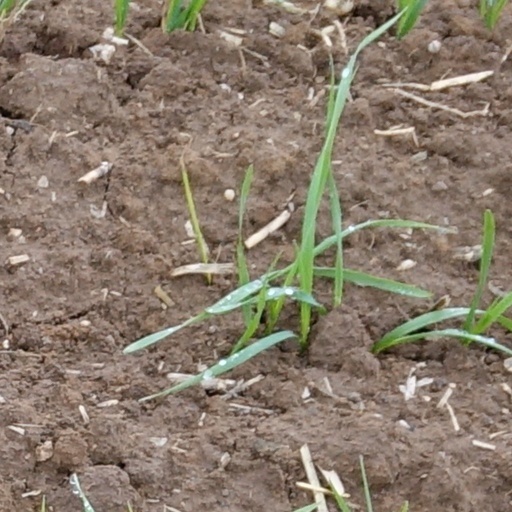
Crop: wheat